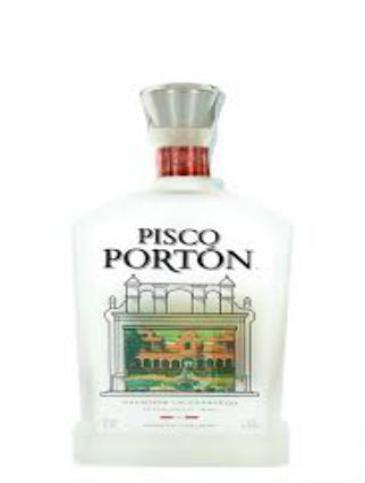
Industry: Food